Cambarellus patzcuarensis

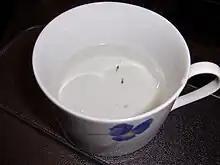
Juvenile "Cambarellus patzcuarensis", about a week after being detached from their mother. The diameter of the cup is 8.9 centimetres (approximately 3.5 inches) and was used for this photo session only. Crayfish are cannibalistic, and siblings can't be kept together in small containers for any lengthy period of time.

It measures in total length, including claws. Most specimens found in the wild are brown, sometimes with a gray or blue tint. "Cambarellus patzcuarensis" var. "Orange" (Mexican dwarf crayfish, sometimes Mexican dwarf orange crayfish) is an orange-coloured mutation often held in aquariums, but this form is rarely found in the wild.